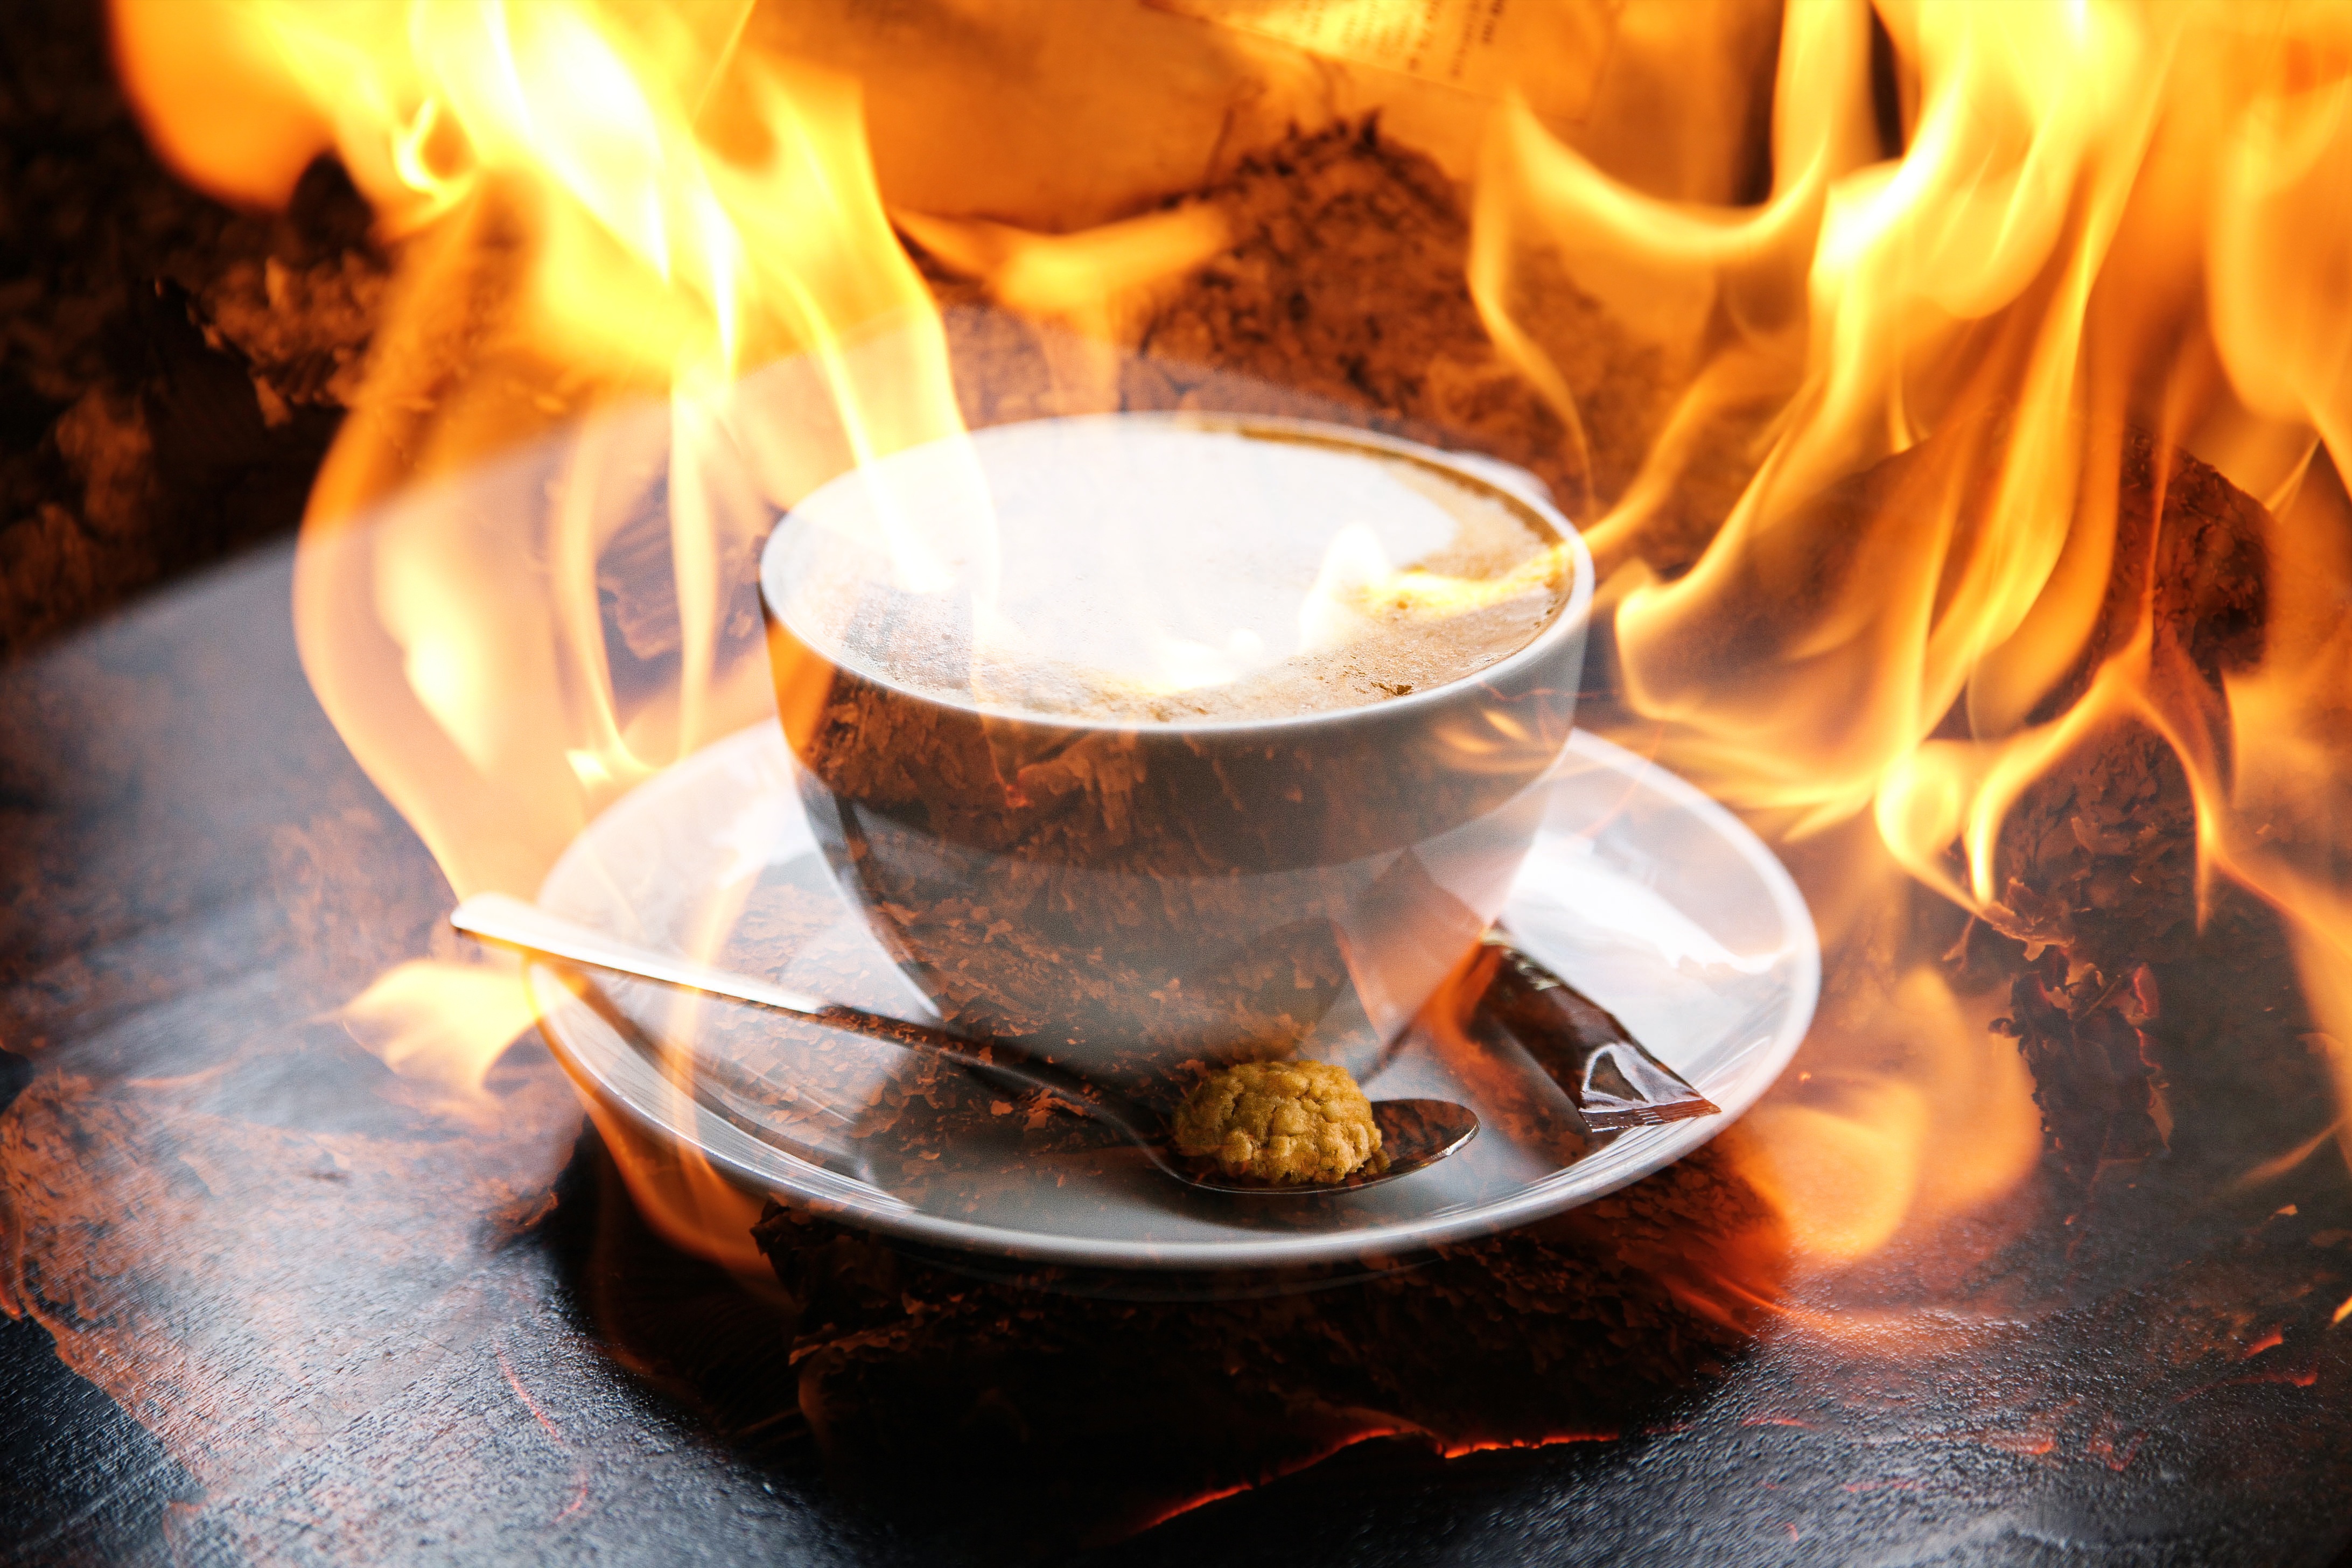
coffee, tea, morning, cup, hot chocolate, cappuccino, flame, fire, drink, coffee cup, heat, caffeine, hot drink, hot, chocolate drink